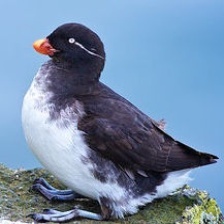
Species: PARAKETT  AUKLET
Scientific name: AETHIA PSITTACULA